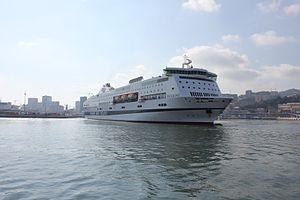
L’Excellent est un cruise-ferry construit par les chantiers Nuovi Cantieri Apunia à Marina di Carrara pour la compagnie italienne Grandi Navi Veloci.
Grandi Navi Veloci est une compagnie maritime italienne créée en 1992 par Aldo Grimaldi. Elle débute ses activités en 1993. Rachetée en 2011 par Gianluigi Aponte, elle intègre le groupe MSC.